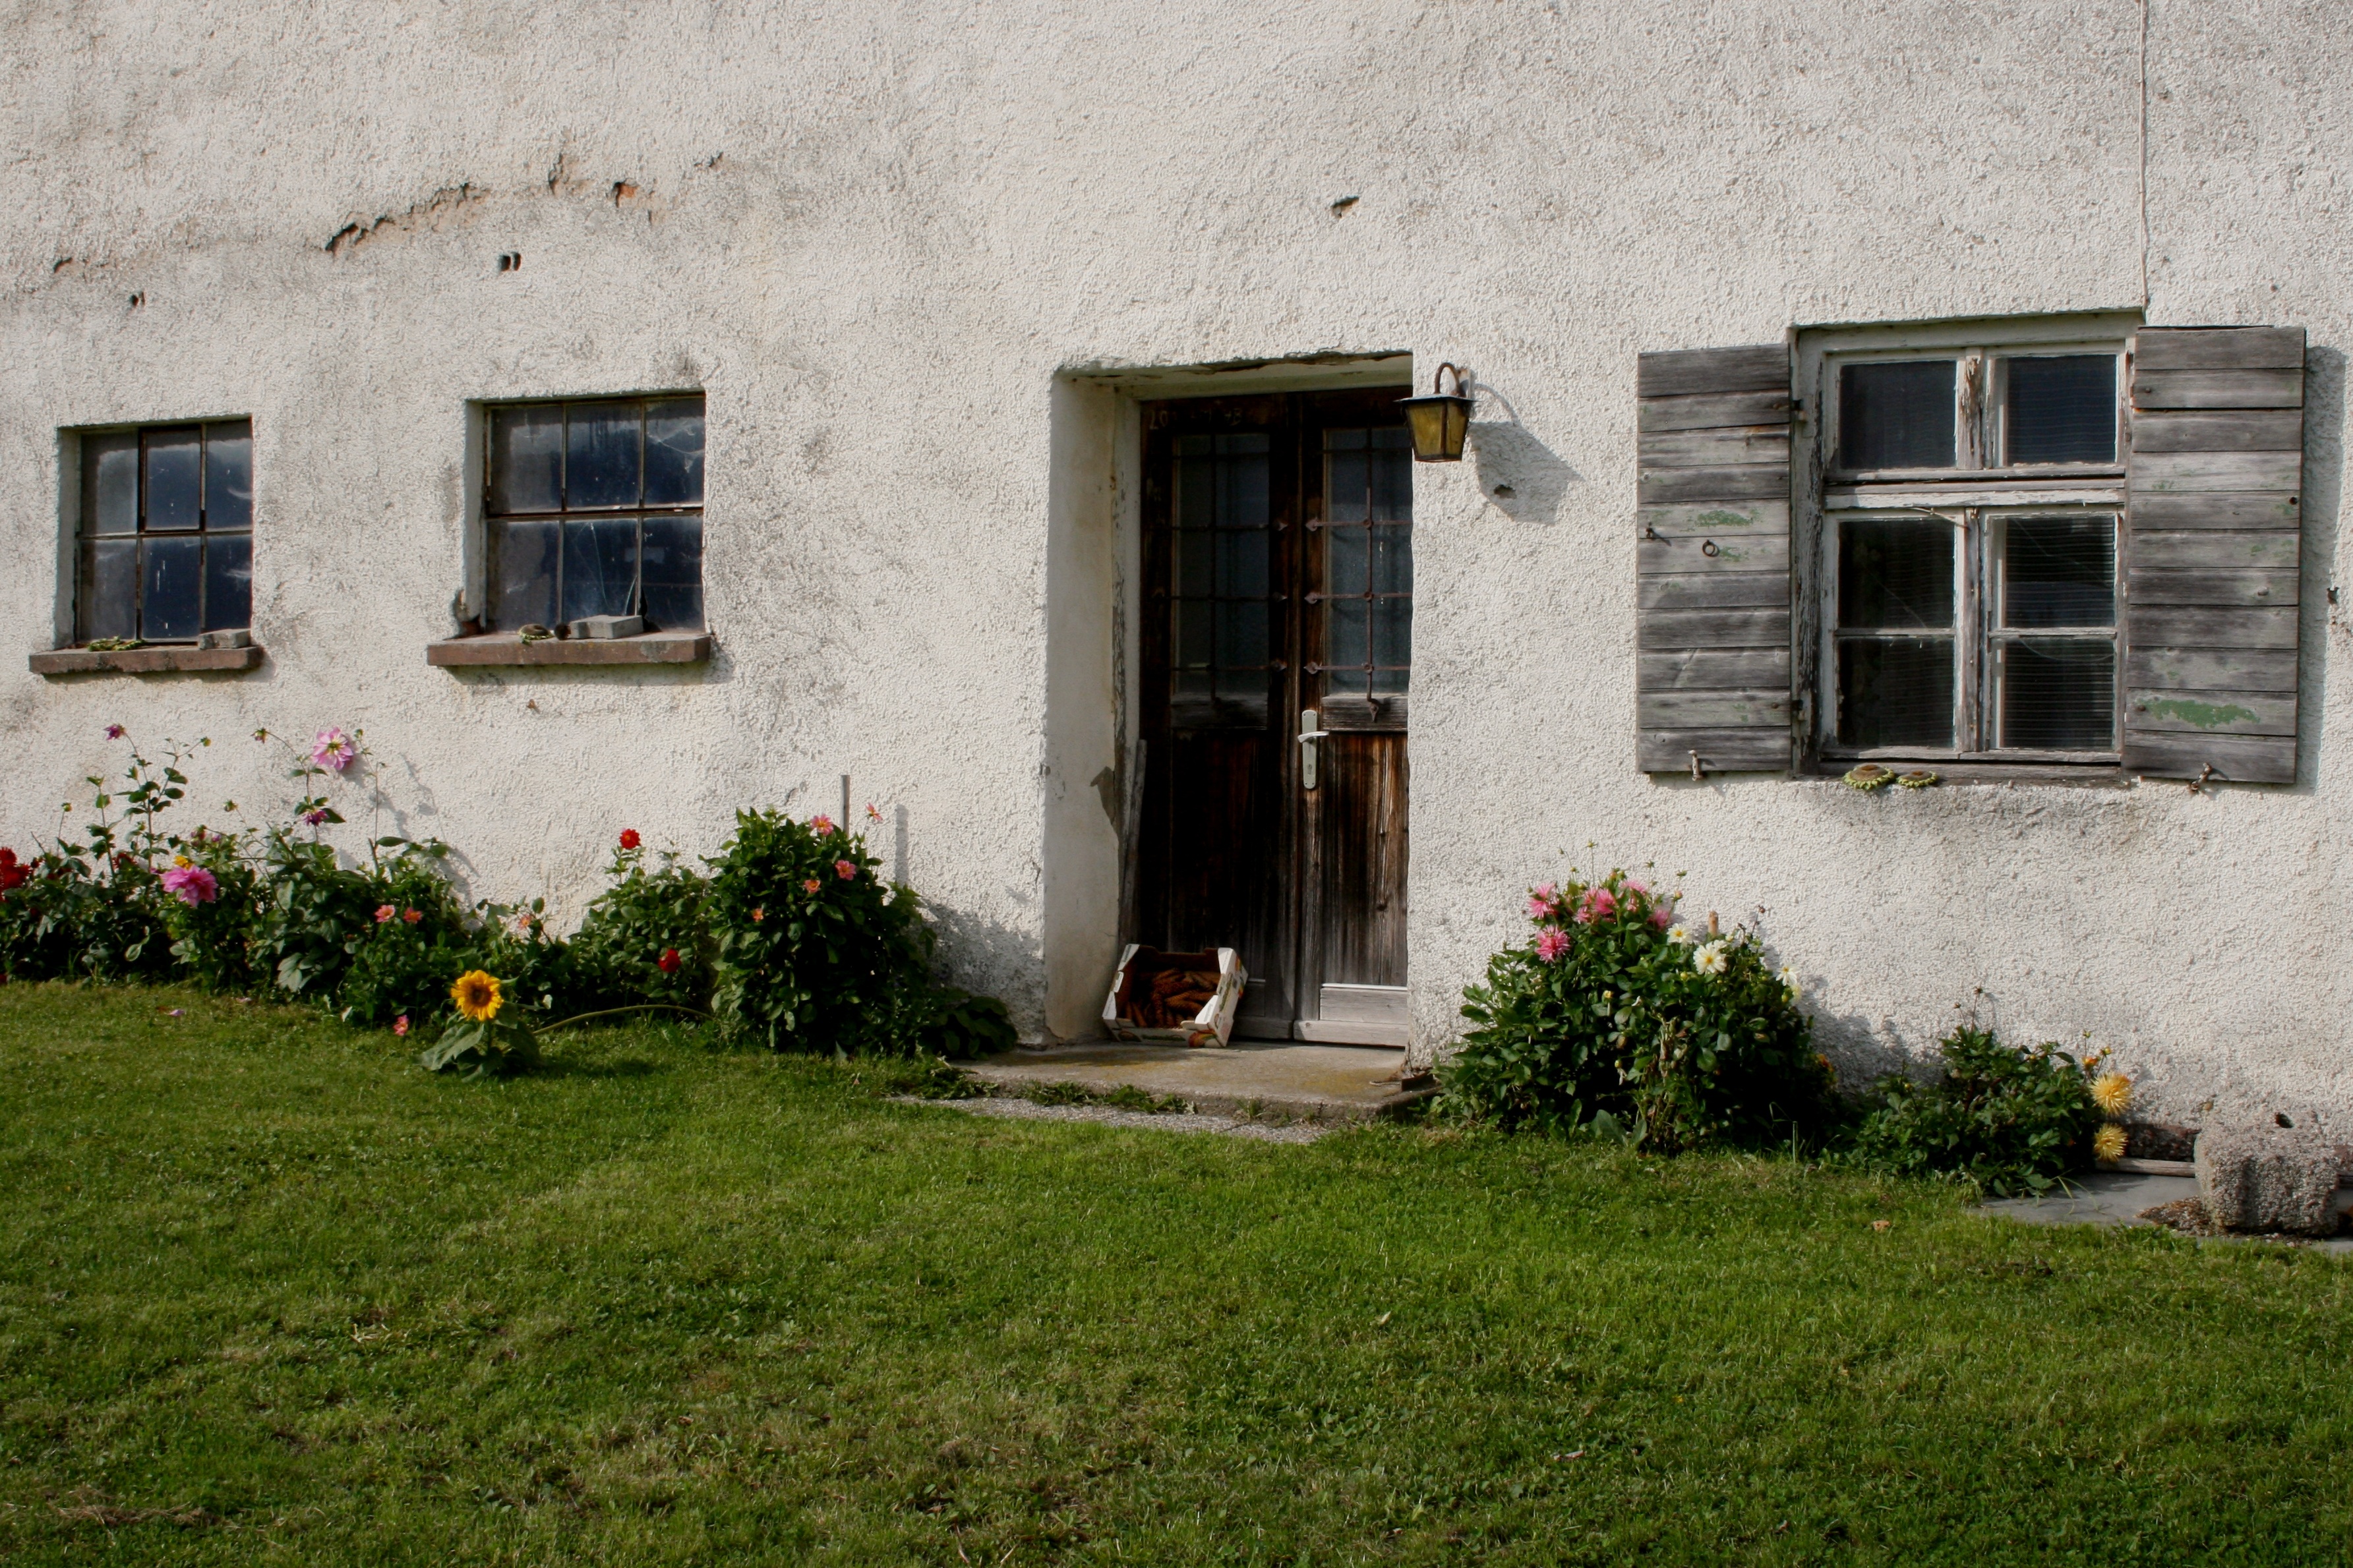
farm, lawn, house, window, building, old, home, rustic, village, cottage, facade, property, door, flowers, front door, courtyard, farmhouse, estate, yard, input, house entrance, old door, leave, hacienda, neighbourhood, install window, residential area